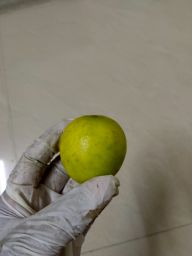
Fruit: Lime
Quality: Good